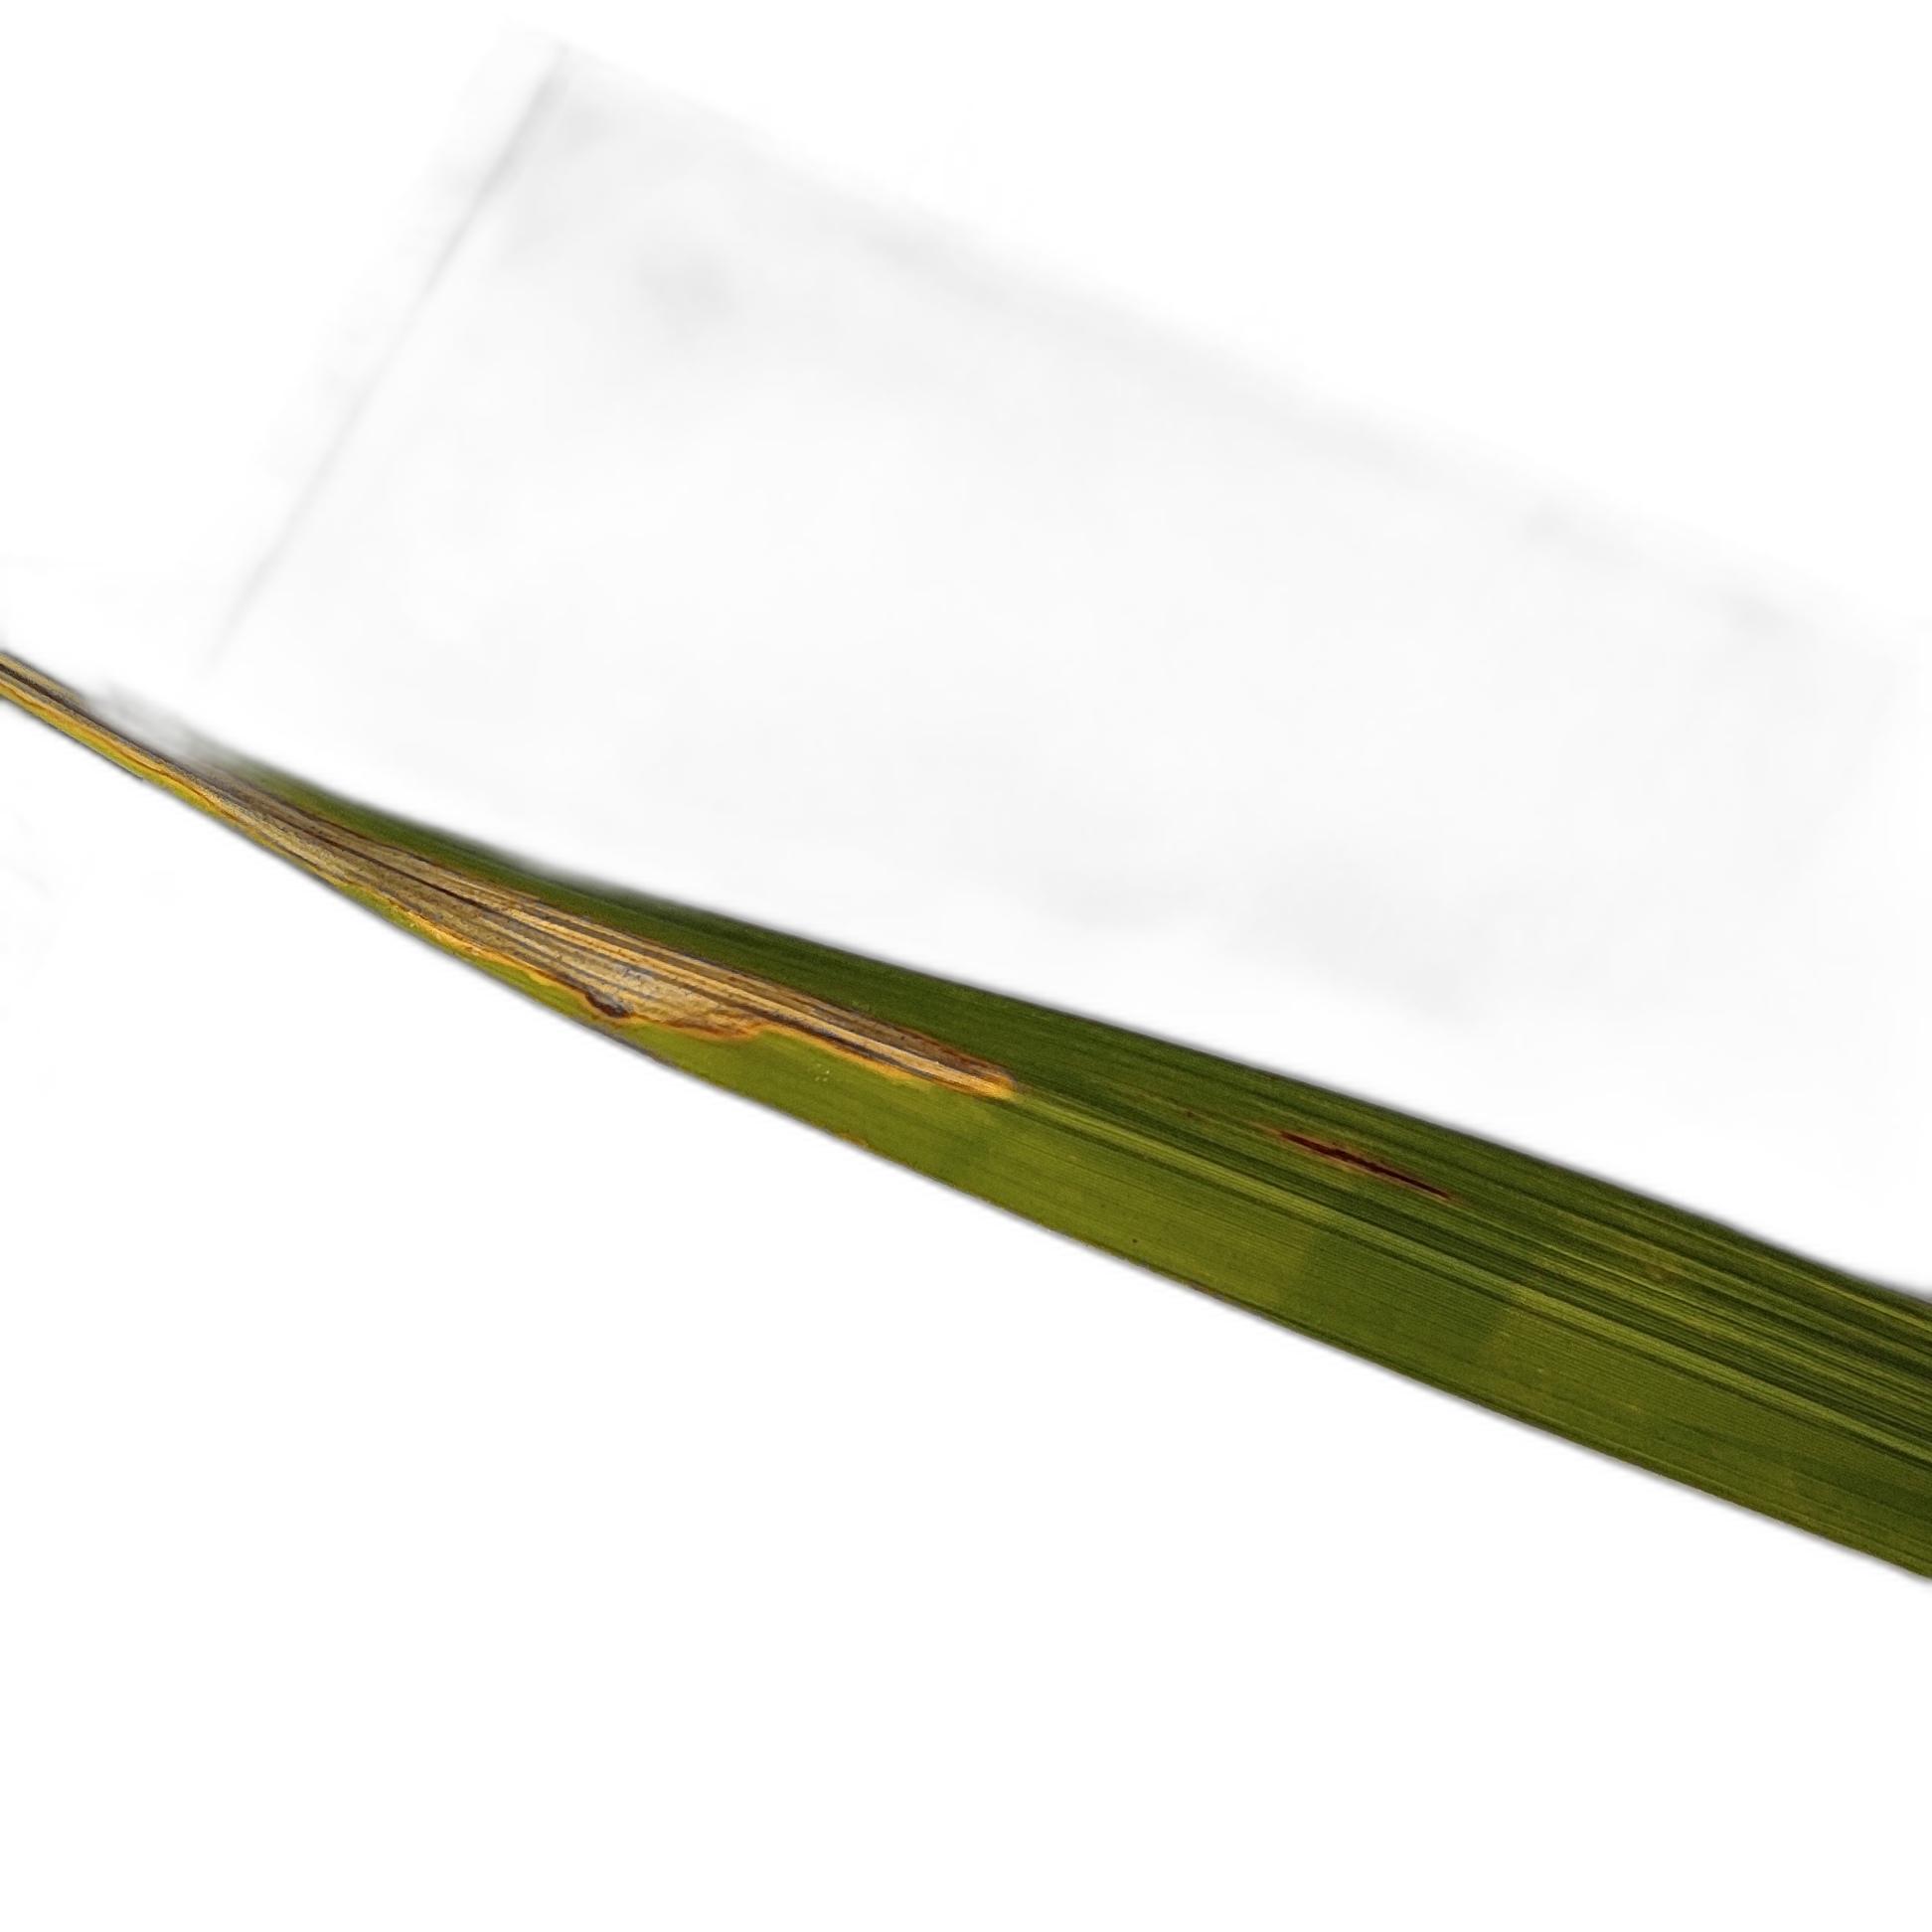
Label: Leaf Scald